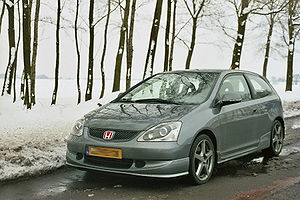
Honda Civic / Type R
Honda Civic er en lille mellemklassebil fra bil- og motorcykelfabrikanten Honda. Bilen kom første gang på markedet i 1972 og bygges i dag i niende modelgeneration.